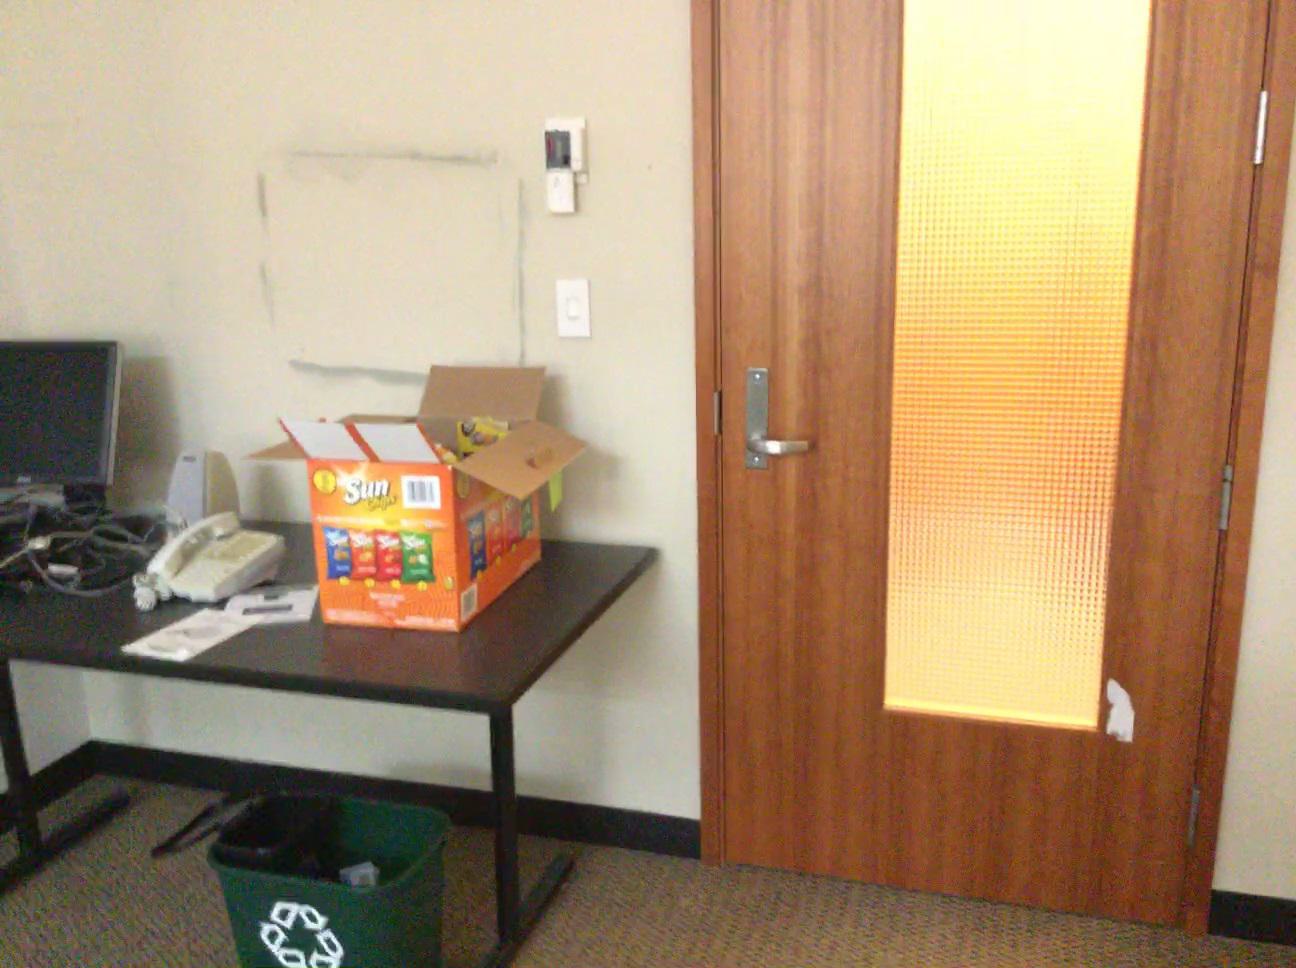
Question: In the image, there is the box. Pinpoint several points within the vacant space situated in front of the box from the camera's perspective. Your final answer should be formatted as a list of tuples, i.e. [(x1, y1), ...], where each tuple contains the x and y coordinates of a point satisfying the conditions above. The coordinates should be between 0 and 1, indicating the normalized pixel locations of the points.
Answer: [(0.458, 0.736), (0.496, 0.776), (0.439, 0.765), (0.478, 0.812), (0.418, 0.801), (0.361, 0.789), (0.305, 0.779), (0.251, 0.768), (0.199, 0.758), (0.149, 0.748), (0.100, 0.739), (0.053, 0.729), (0.007, 0.720), (0.395, 0.840), (0.163, 0.792), (0.110, 0.781), (0.059, 0.771), (0.009, 0.760)]